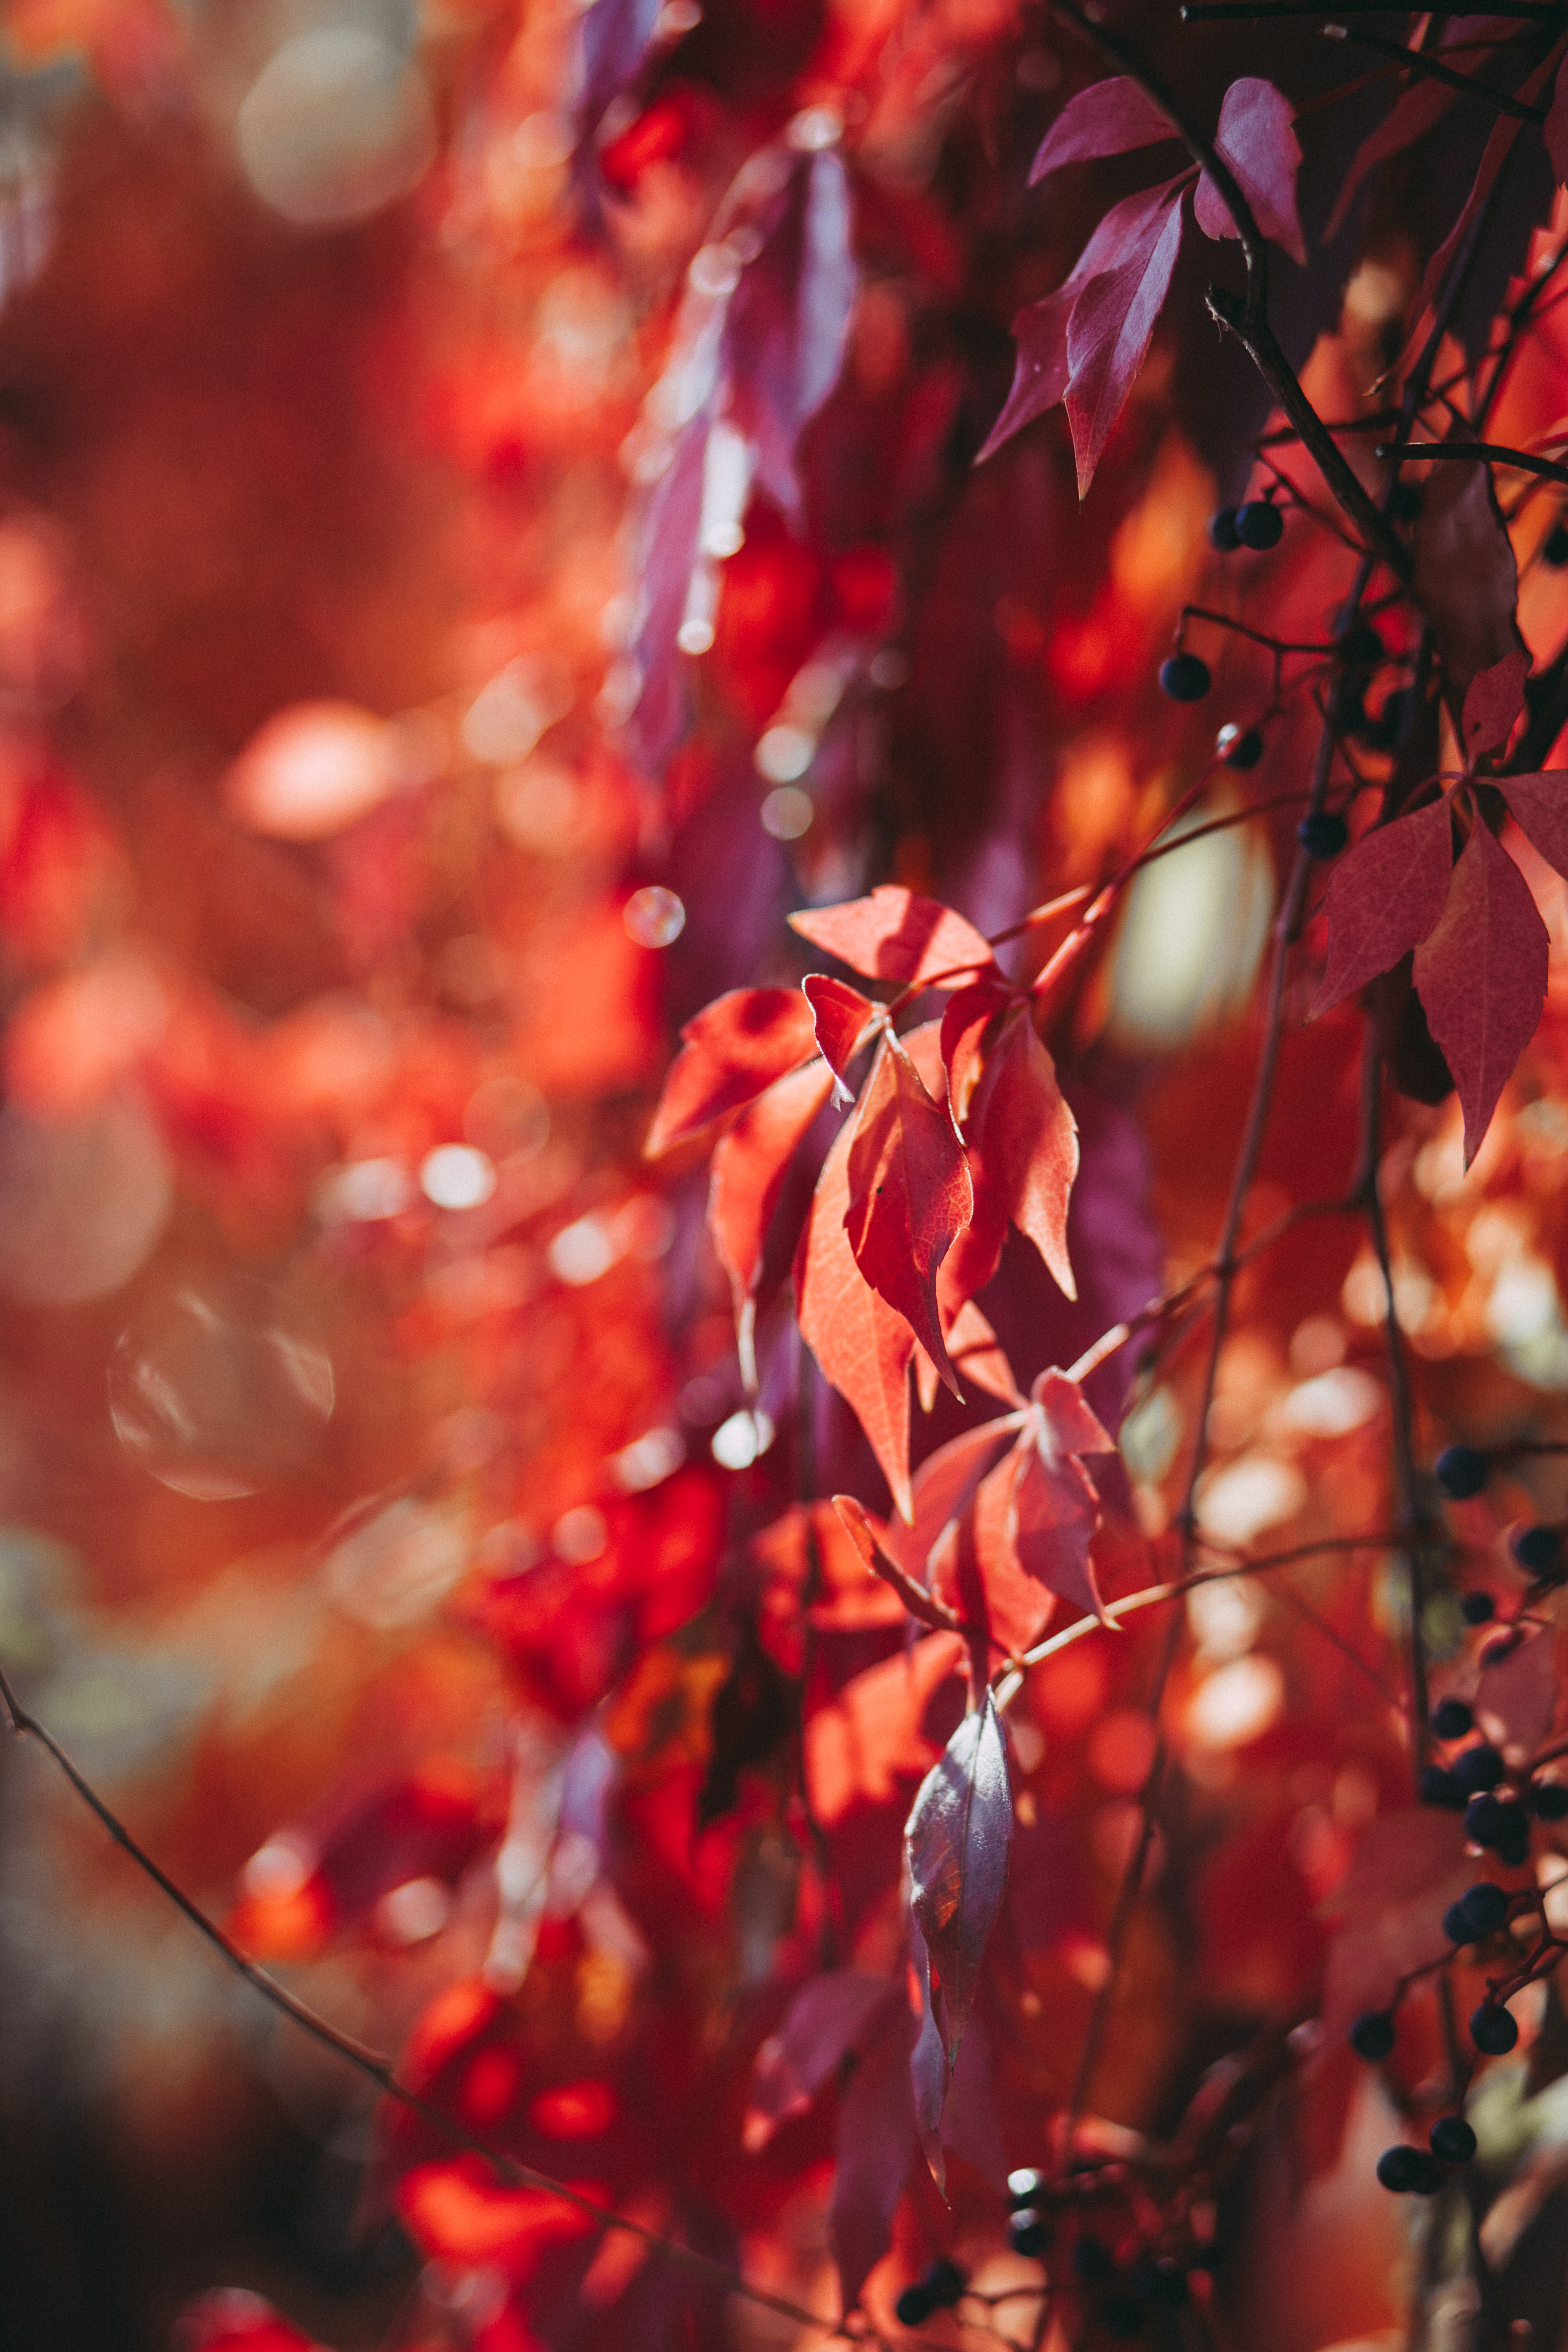
leaf, red, tree, branch, autumn, woody plant, twig, plant, spring, sky, deciduous, sweet gum, maple, sunlight, Tints and shades, maple leaf, Colorfulness, flower